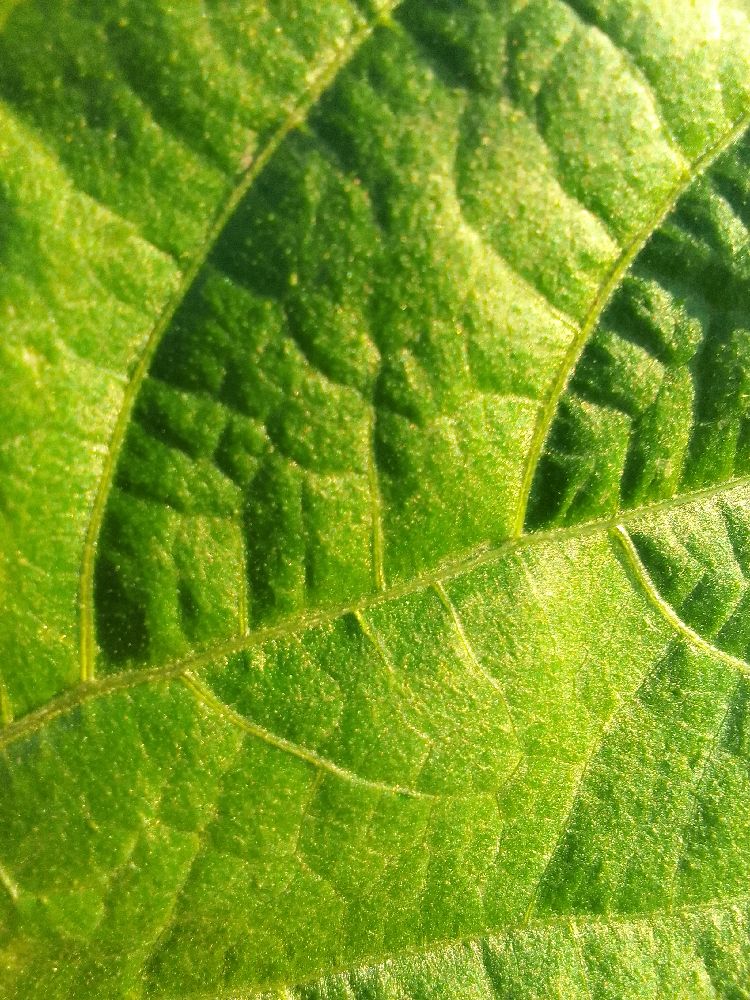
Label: healthy